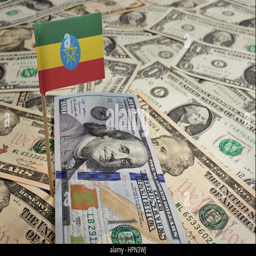
flag sticking in a variety of banknotes .